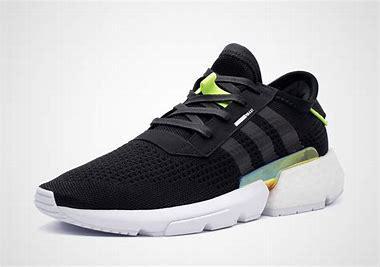
Brand: Adidas
Model: Pod S3 1